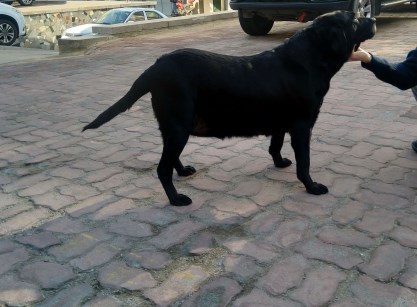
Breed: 3580-n000122-Labrador_retriever